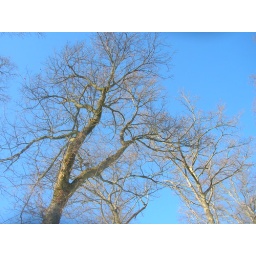
Clear blue sky in January